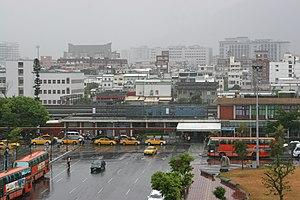
Hualien est une municipalité de Taïwan. Hualien est le chef-lieu du Comté de Hualien, situé sur la côte orientale de l'île. Ces deux toponymes proviennent du cours d'eau Hualien qui les traverse.